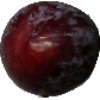
Label: Plum 1